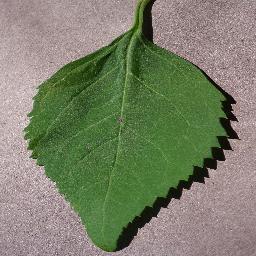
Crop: cherry
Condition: (including_sour)_healthy